Amaal Mallik

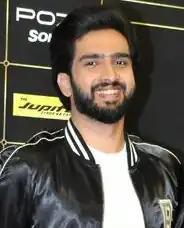
Mallik in 2023

Amaal Mallik is an Indian music director, composer, singer, music producer, arranger, background scorer, performer and lyricist. He is the elder son of Daboo Malik and Jyothi Malik, and grandson of Sardar Malik. He debuted as a composer in 2014 by composing three songs for Salman Khan's "Jai Ho", following it up with the song "Naina" from "Khoobsurat". He got widely recognition by composing songs for He is signed on by Sony Music India.